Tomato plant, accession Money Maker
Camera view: tilt-top (135 deg); turntable rotation: 180 degrees
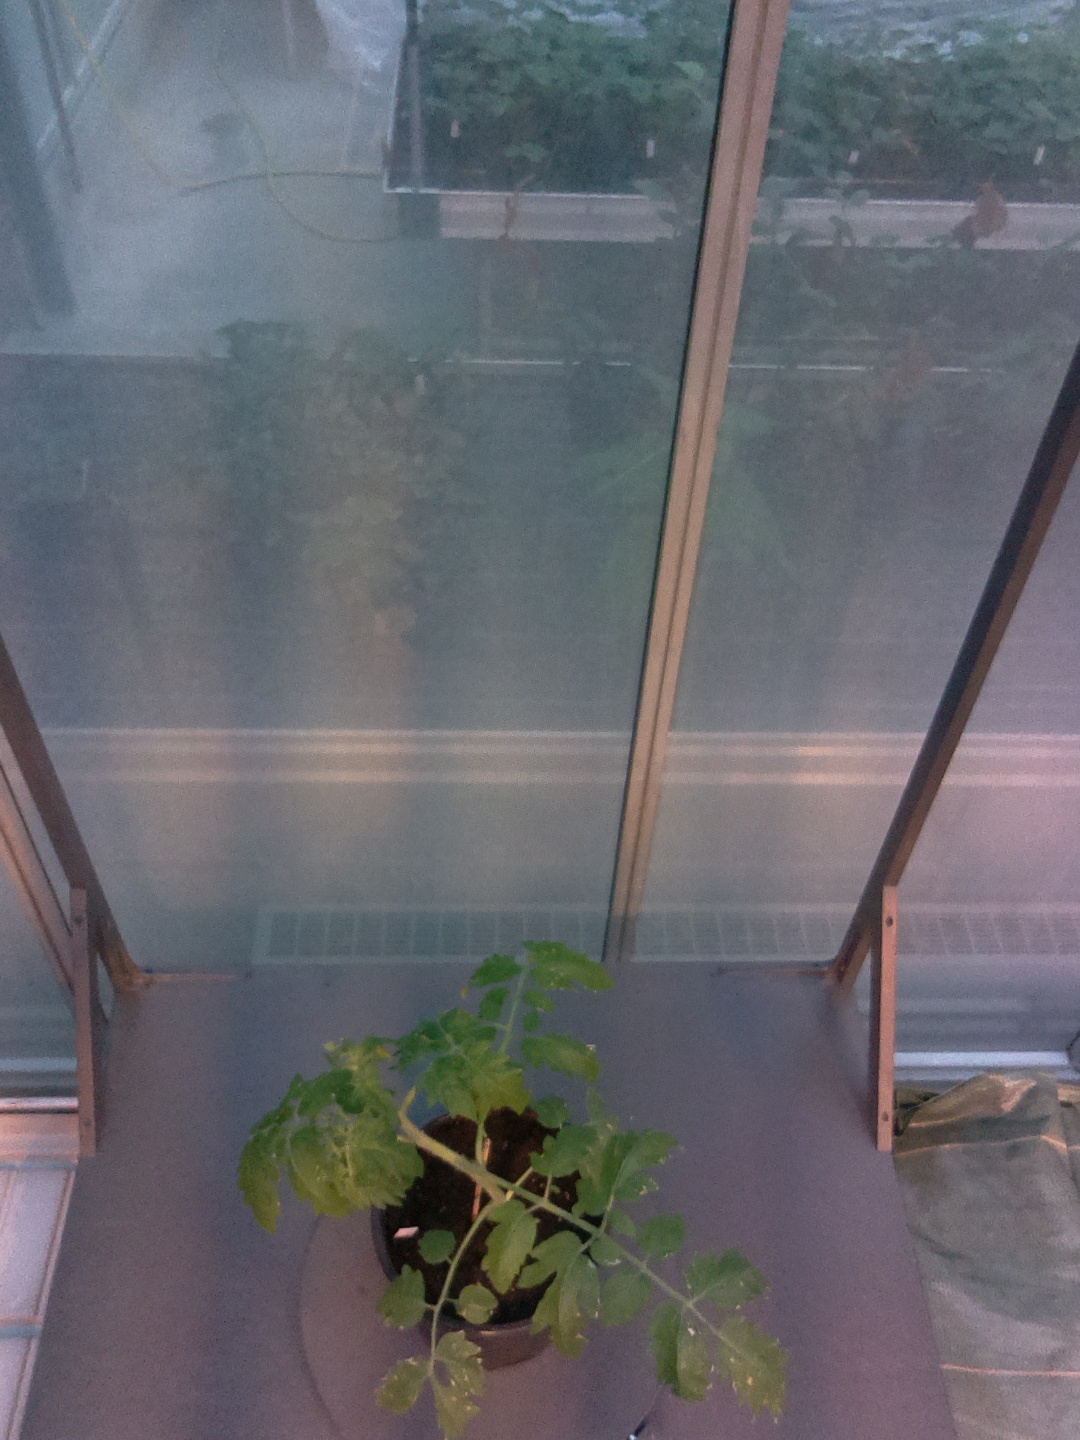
BBCH growth stage 13: 6 of true leaves visible